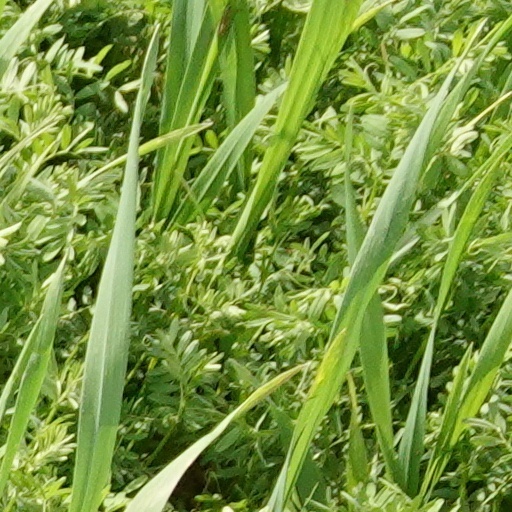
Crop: wheat